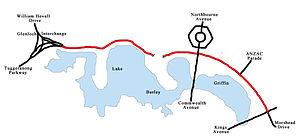
Parkes Way est un des principaux axes routiers de Canberra, la capitale fédérale australienne, qui relie l'échangeur de Glenloch à Kings Avenue. Il longe le lac Burley Griffin.